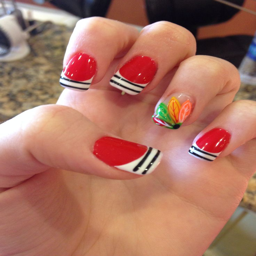
nails i got for the game